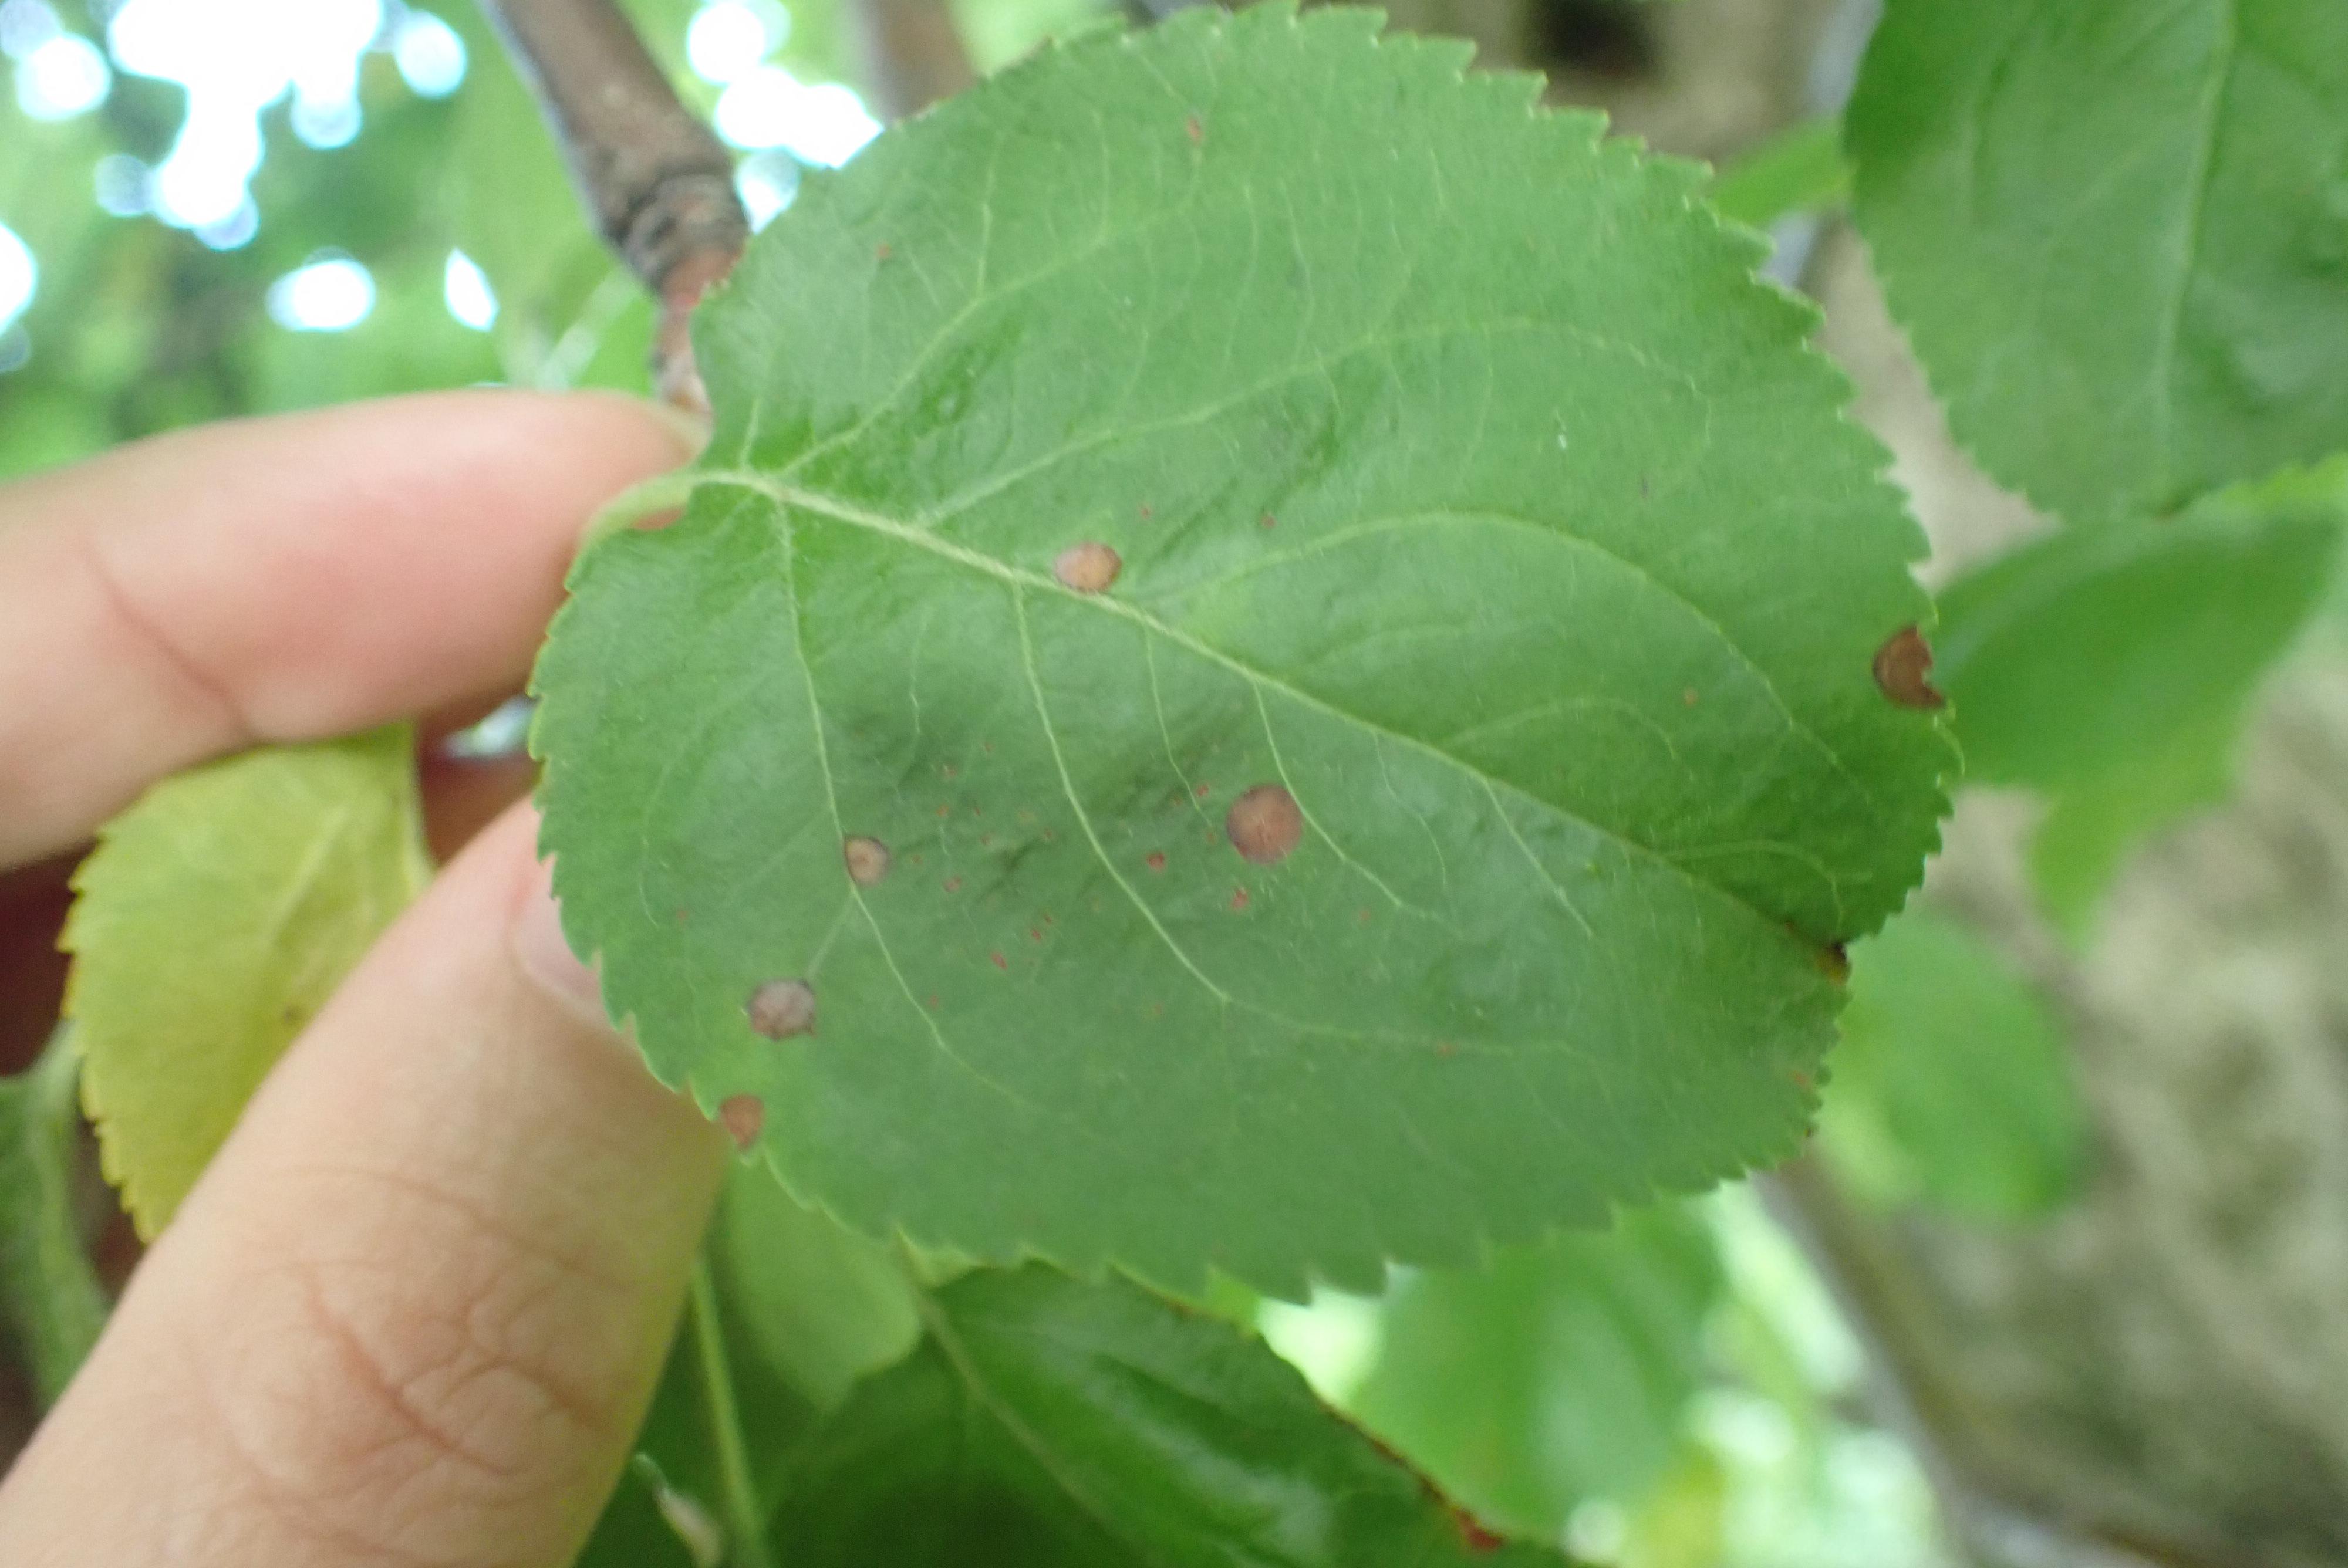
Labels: frog_eye_leaf_spot